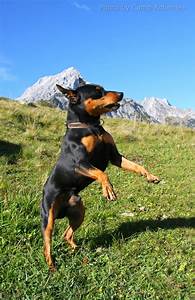
Label: dog